Children's Country Home

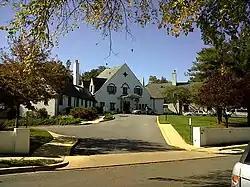
Children's Country Home in 2011

The Children's Country Home, also known as the Hospital for Sick Children, is a historic building located in Washington, D.C.'s Woodridge neighborhood.